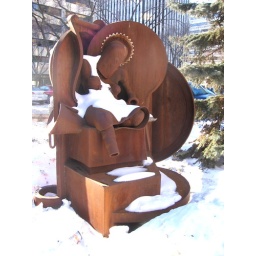
This snow covered rusty steel statue sits near the entrance of the restaurant next door to the builing I work in.